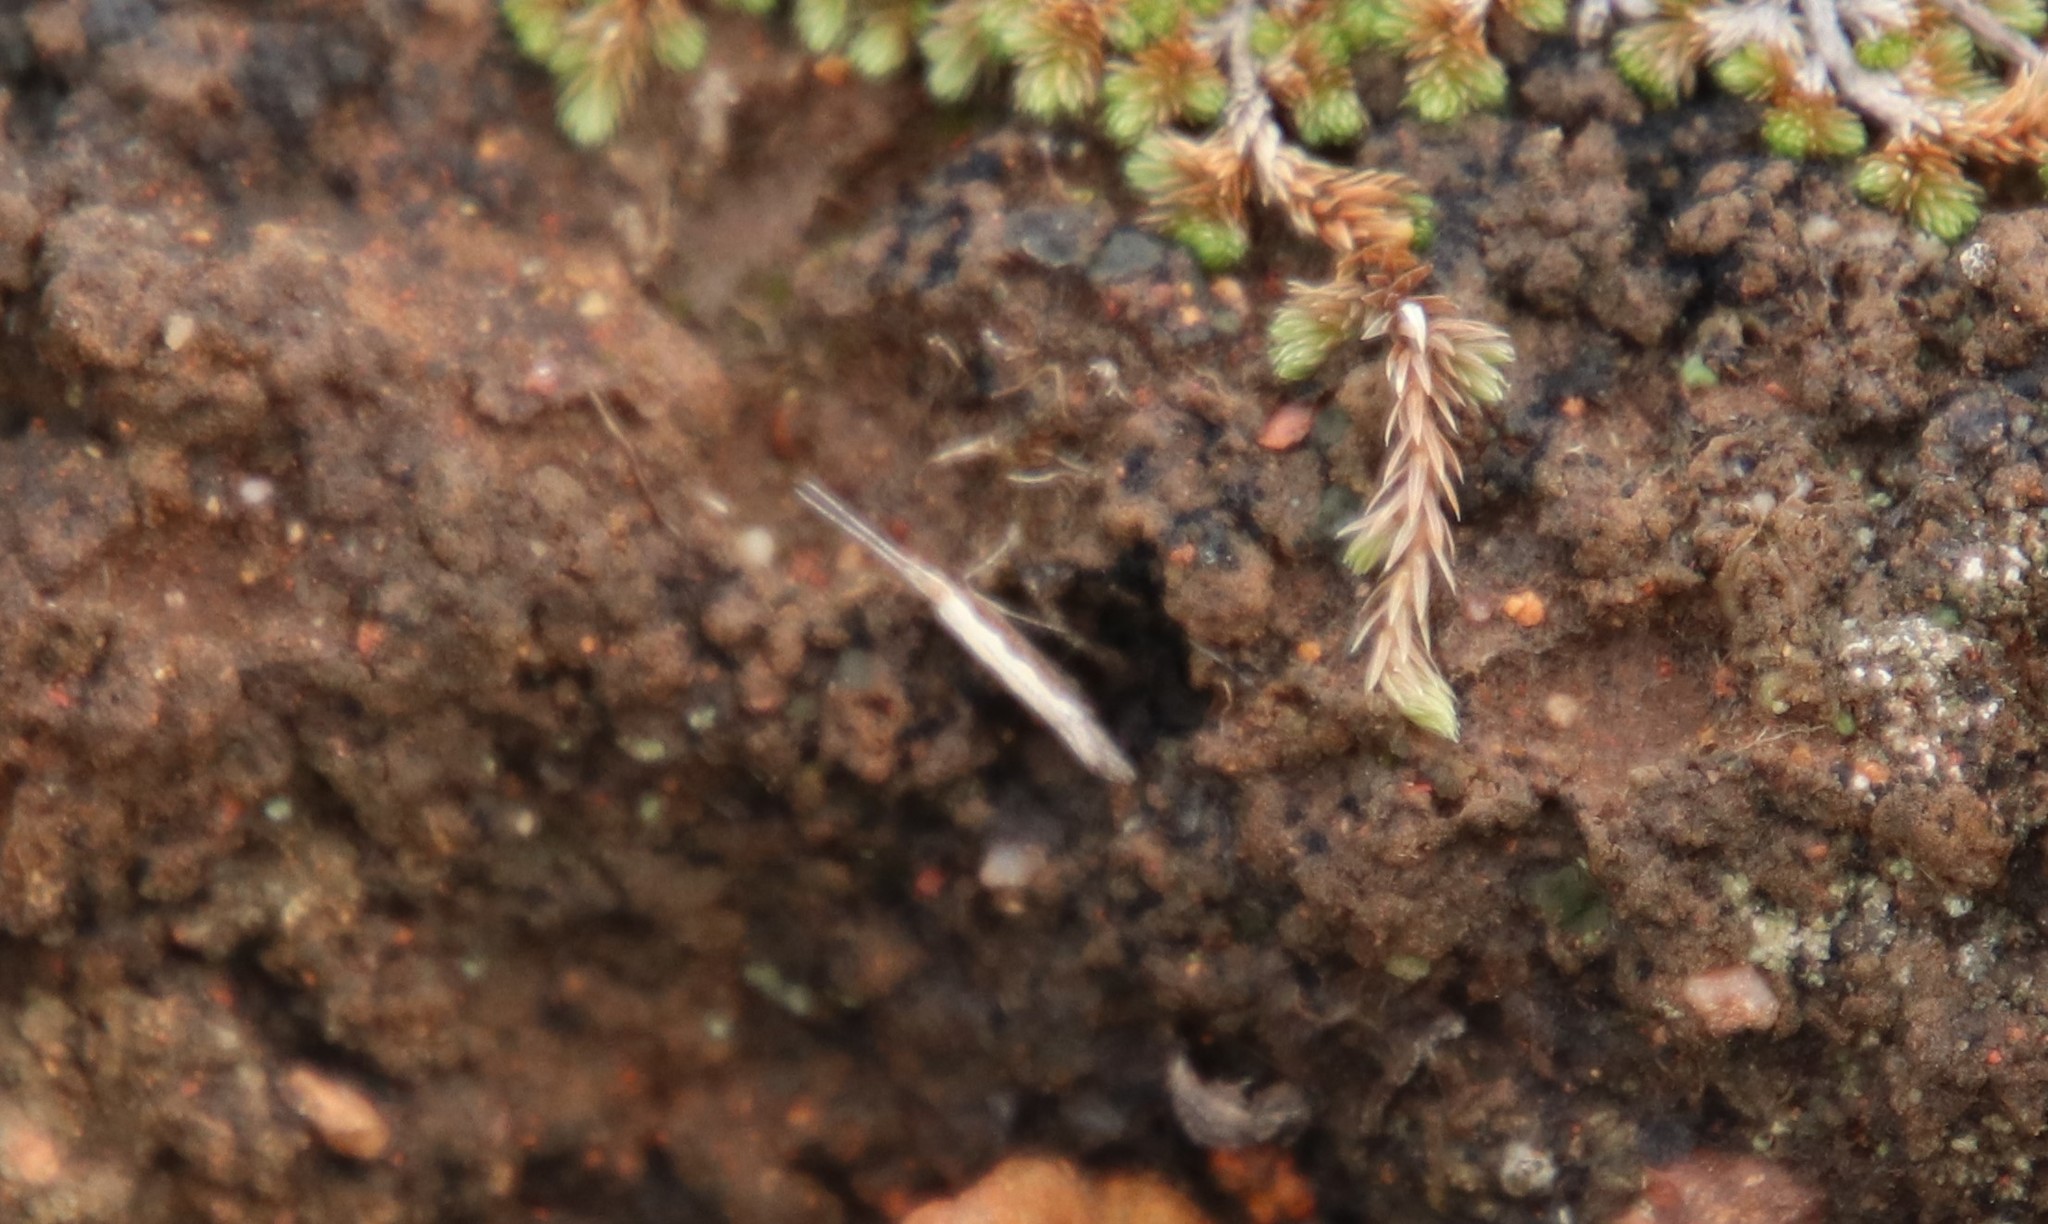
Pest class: diamondback_moth